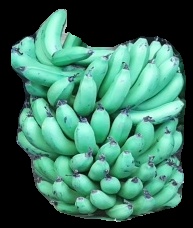
Variety: pachbale
Grade: grade1